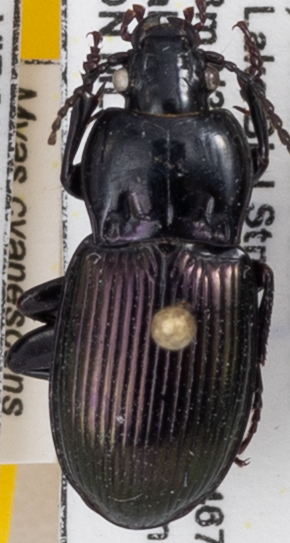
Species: Myas cyanescens
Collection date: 2021-06-15
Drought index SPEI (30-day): -0.51
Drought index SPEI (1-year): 0.718
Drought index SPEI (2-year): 1.28